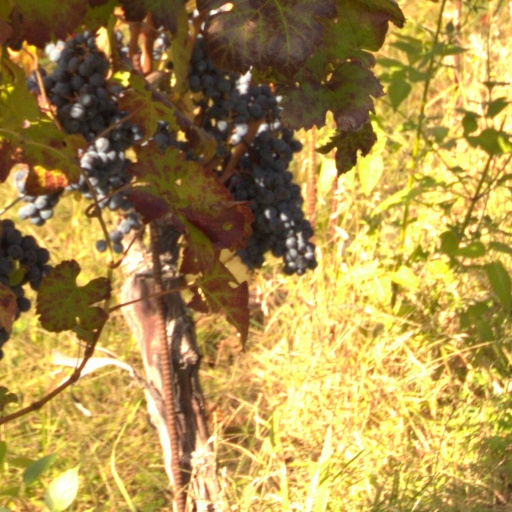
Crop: grape